Hollybank House, Emsworth

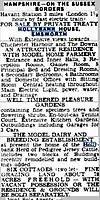
Sale notice for Hollybank House 1950

In 1911 Frank John Roig lived at Hollybank House. It was sold again in 1921 By about 1930 Sir Charles Robert Salusbury Payne (1859-1942) owned the property. He was the son of Sir Salusbury Payne 5th Baronet and became a naval officer. In 1893 he married Aline Cecilia Murray and the couple had two daughters. They are shown in the 1939 Census as living at Hollybank House with their unmarried daughter Phyllis. Charles died in 1942 and the house was sold the following year to Owen Radclyffe Guard (1900-1976) who was a company director but during his residency at Hollybank he developed a herd of pedigree Jersey cows. From about 1952 until 1972 Brigadier Terence Hugh Clarke, CBE (1904-1992) CBE lived at the house. He was the Conservative Member for Portsmouth West during much of this time.